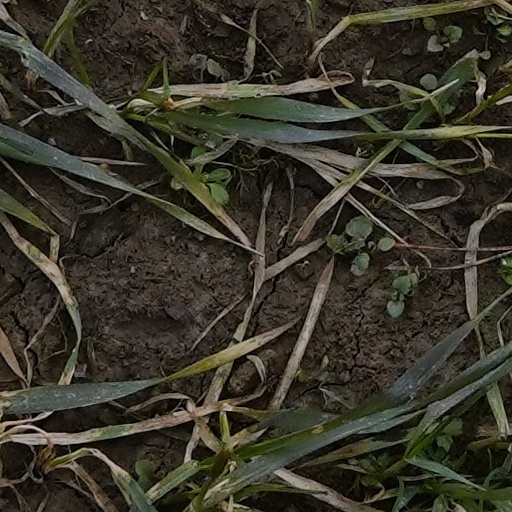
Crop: wheat